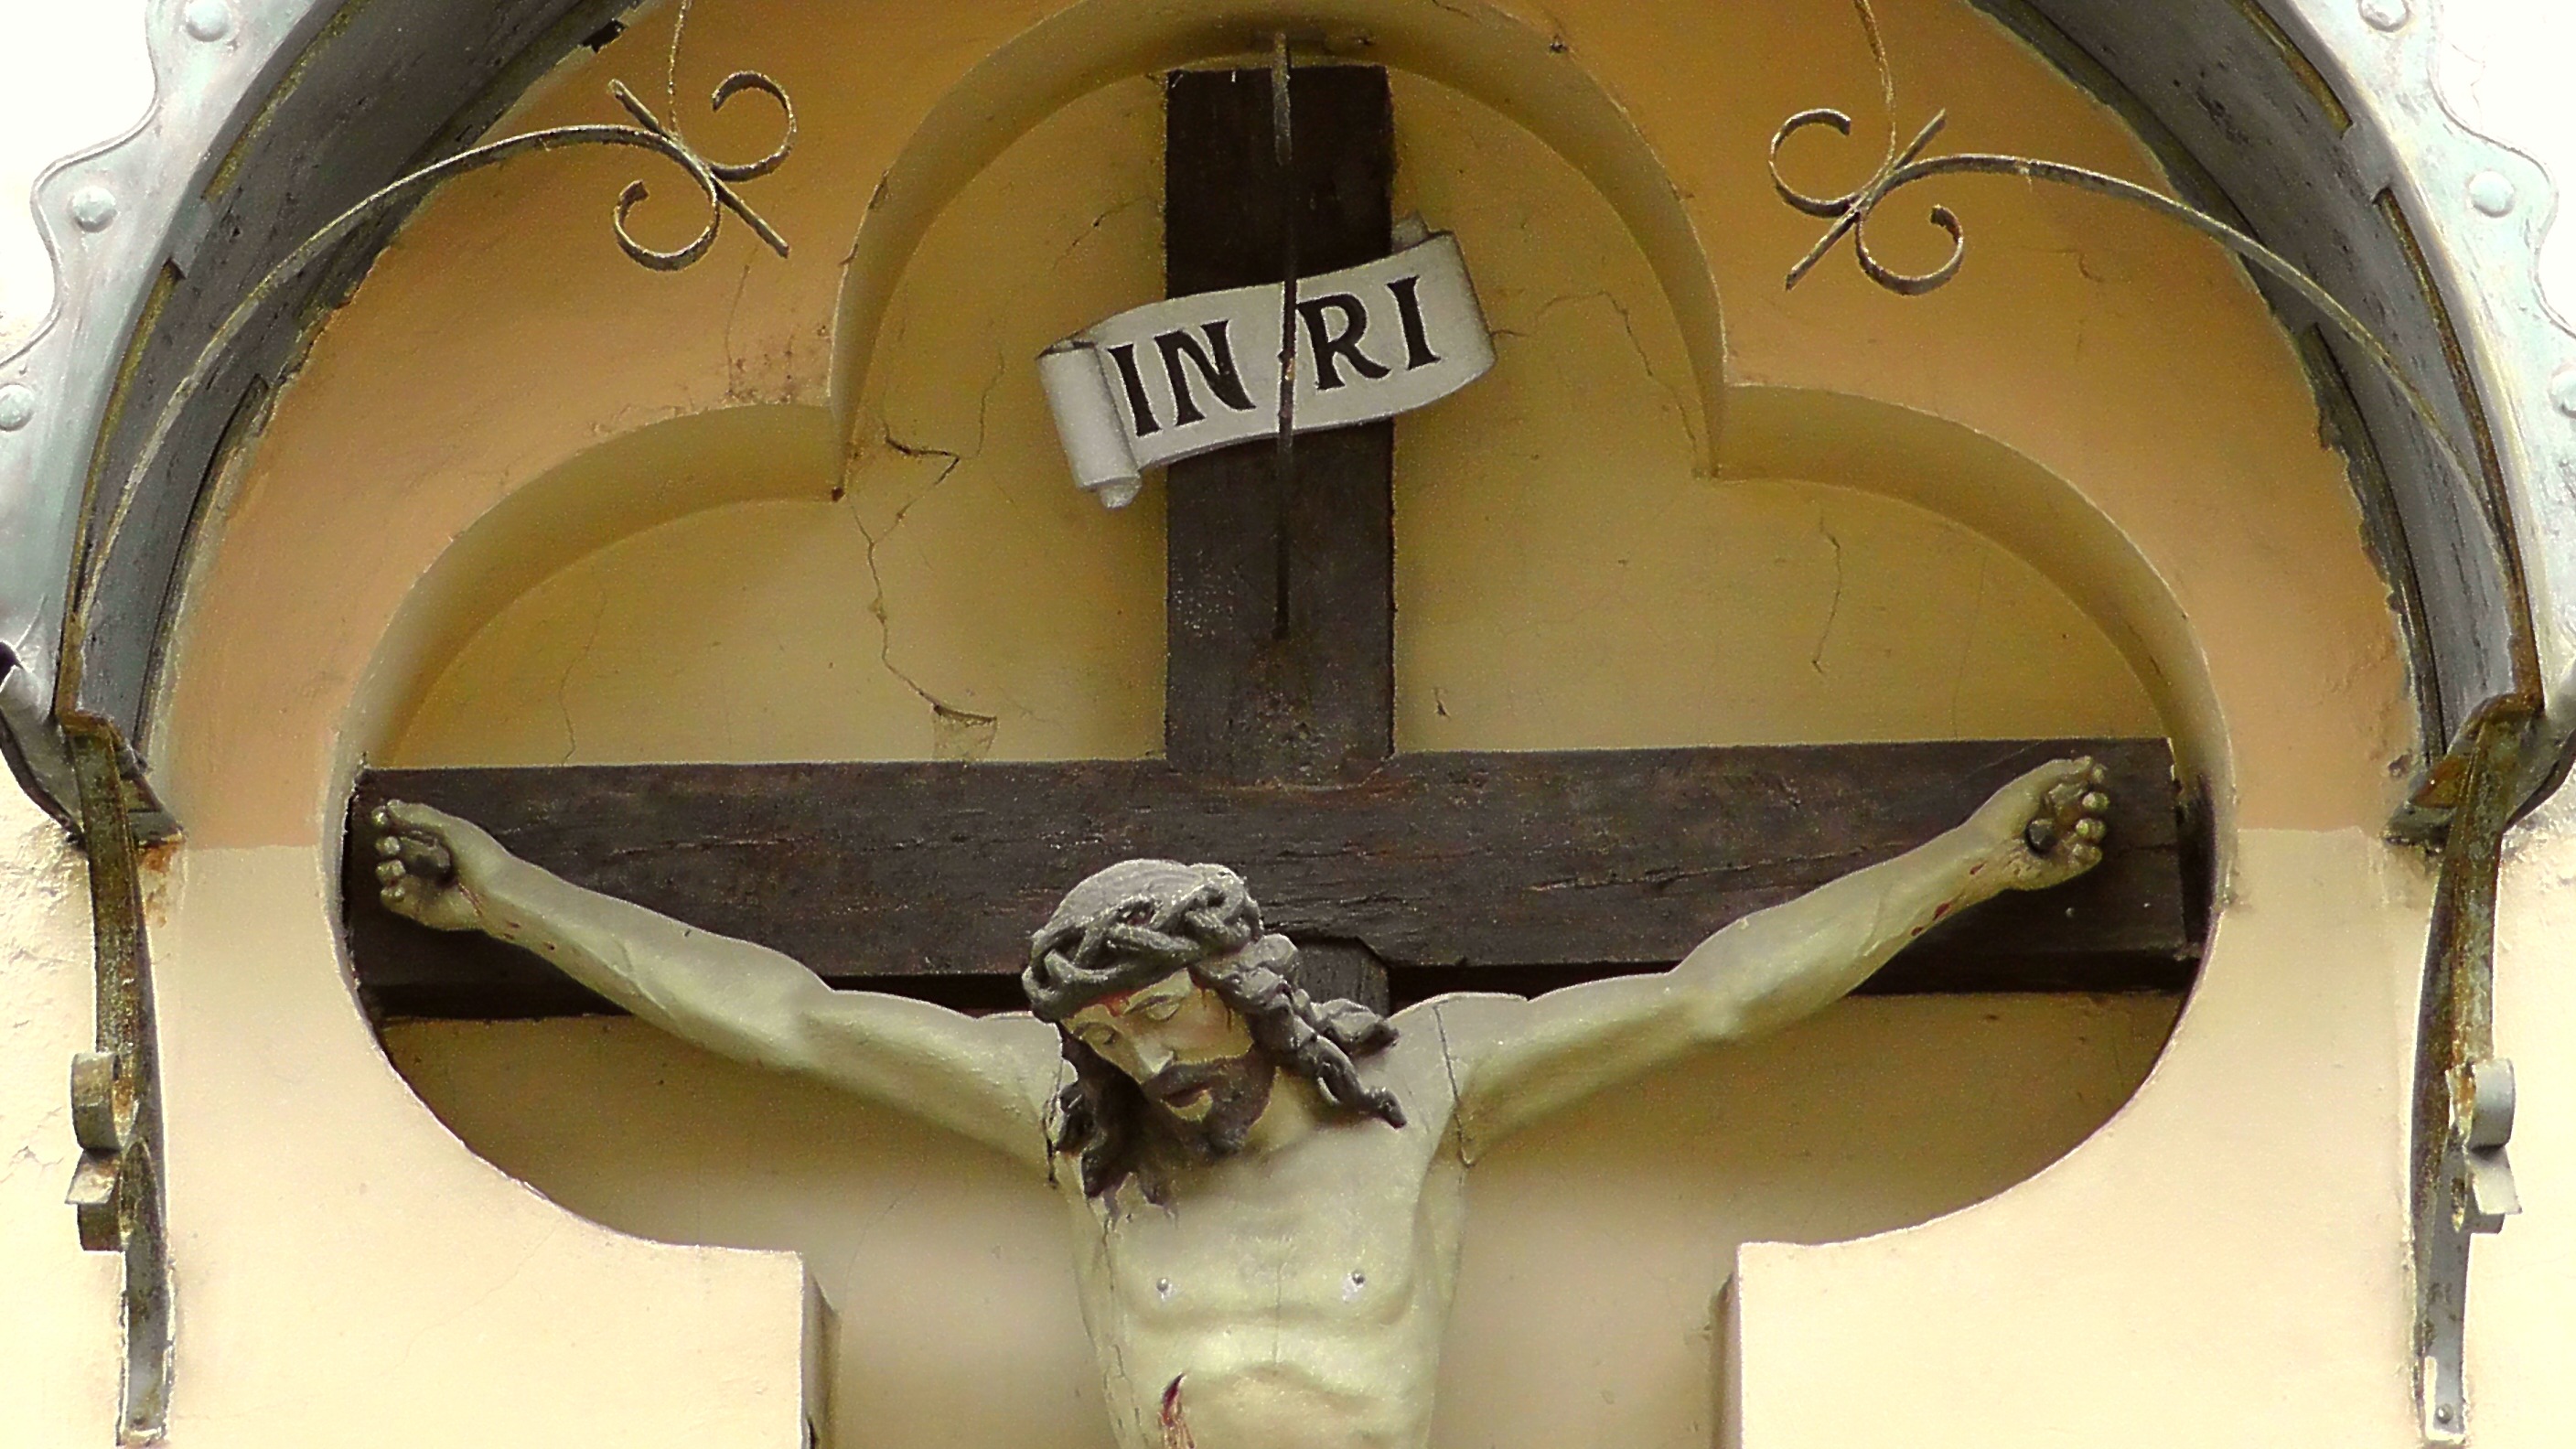
person, building, statue, symbol, religion, church, cross, wooden cross, sculpture, christ, crucified, art, figure, faith, jesus, christianity, crucifixion, believe, resurrection, crown of thorns, christen, sacrifice, christi, jesus of nazareth, son of god